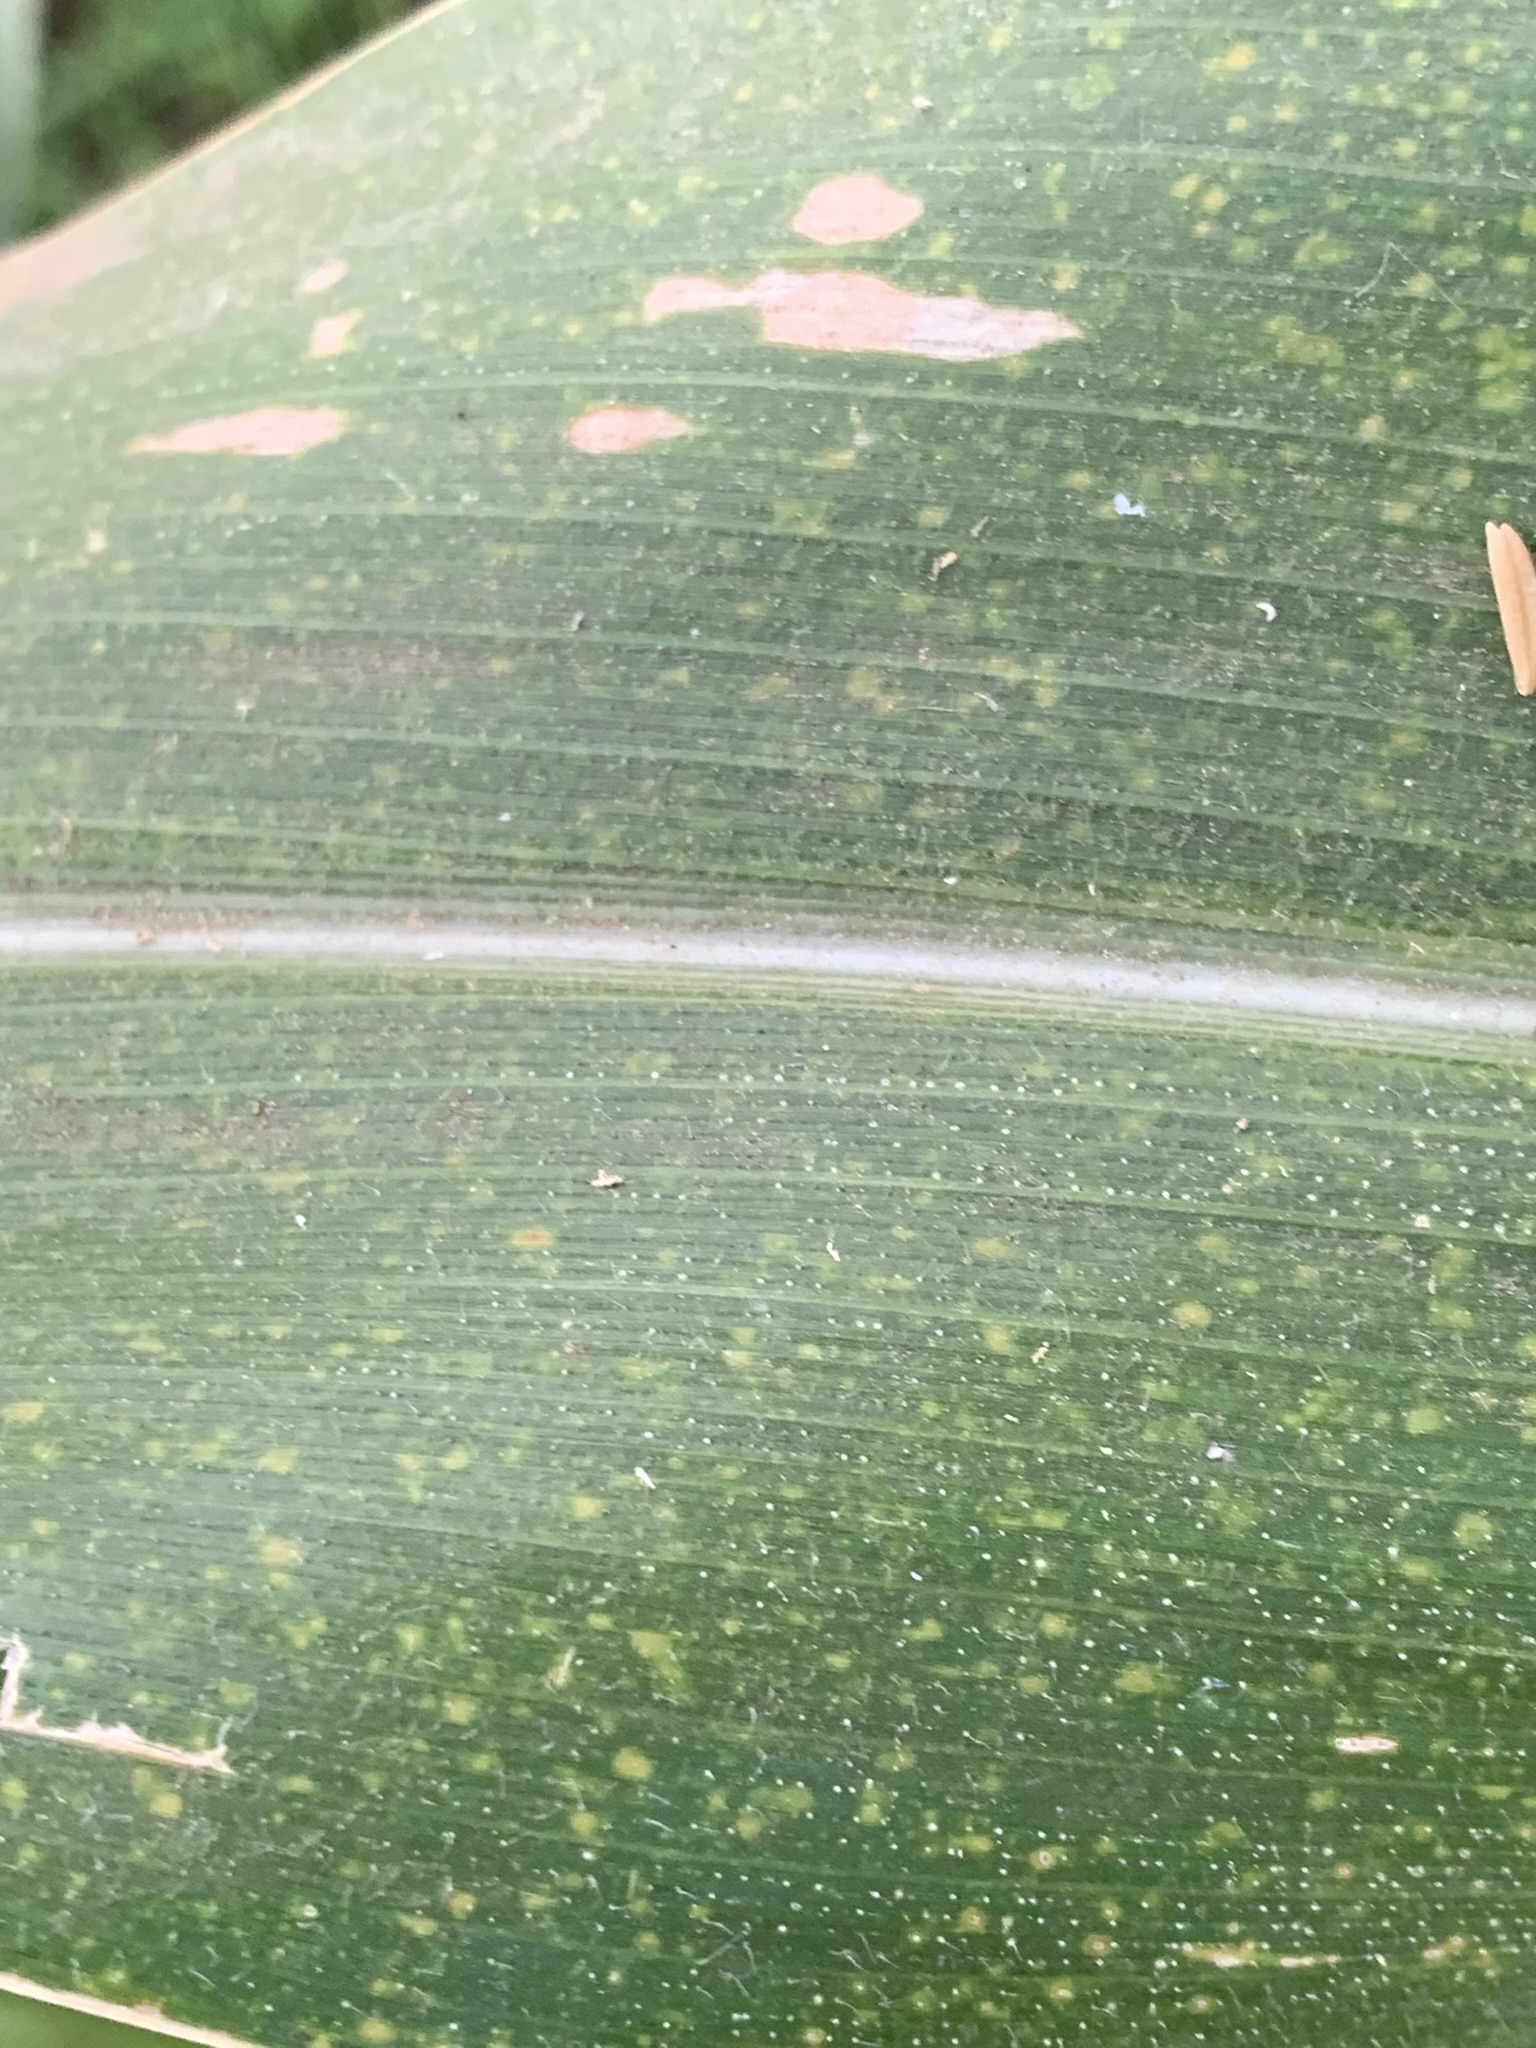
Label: MLN